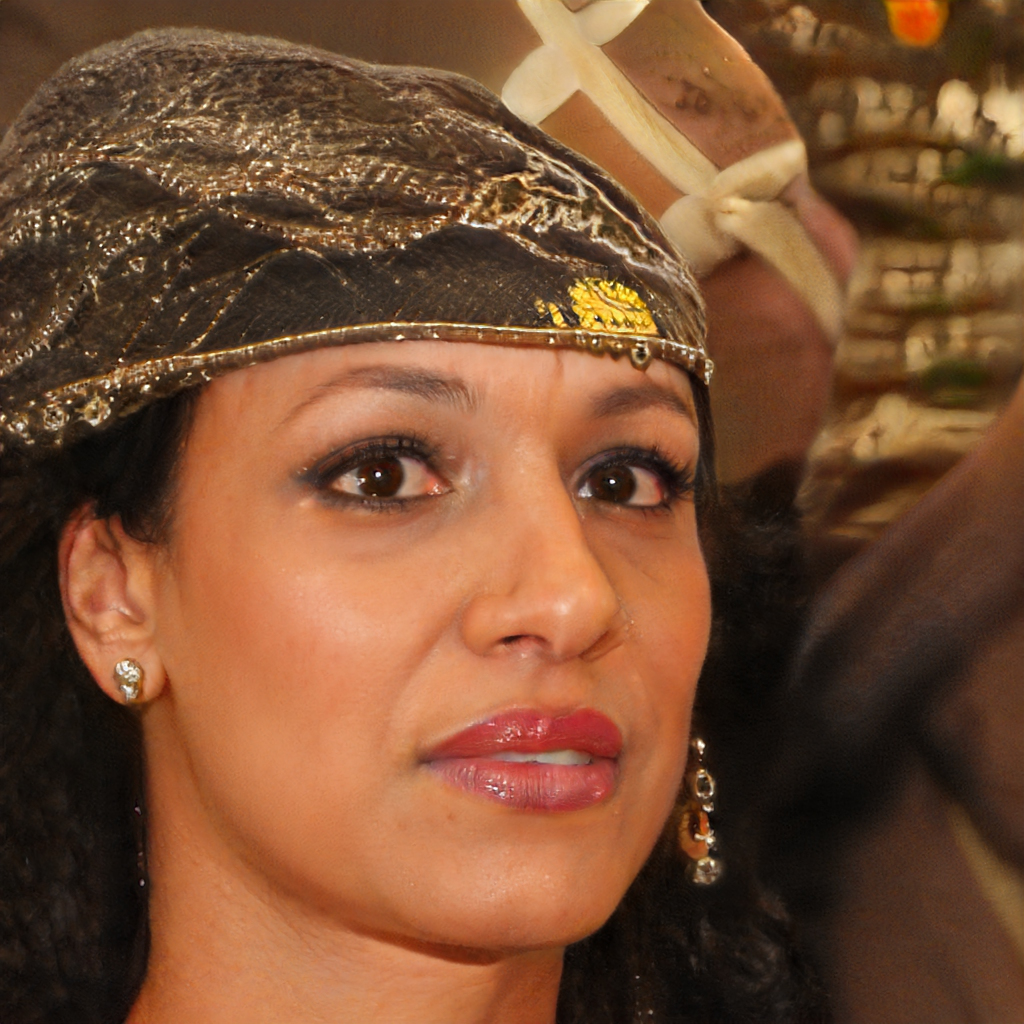
Label: Colored